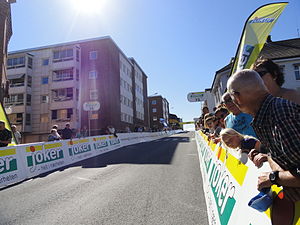
Tour of Norway
Målområdet ved 4. etape af Tour of Norway 2011 i Hamar.
Tour of Norway er et norsk etapeløb i landevejscykling som for første gang blev arrangeret 1.–5. juni 2011. Løbet var i den første udgave klassificeret som 2.2, og havde deltagelse af kontinentalhold, landshold og norske klubhold, men løbsdirektør Birger Hungerholdt havde et mål om at Tour of Norway skulle opgraderes.